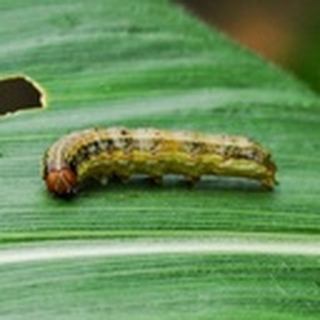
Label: cotton_army_worm